Scoville Park

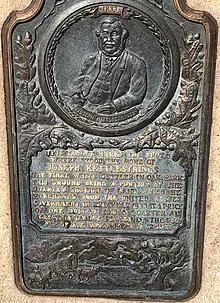
Monument to Joseph Kettlestrings

In 1855, James Scoville bought the land that would become the park from Kettlestrings. He built his estate, including a large white mansion, at the site of what is now the location of the park's Peace Triumphant statue, atop a ridge that marks a continental divide between the St. Lawrence River and Mississippi River basins. Scoville later donated money to create the Scoville Institute, which eventually became the Oak Park Public Library, on land immediately next door to his house.